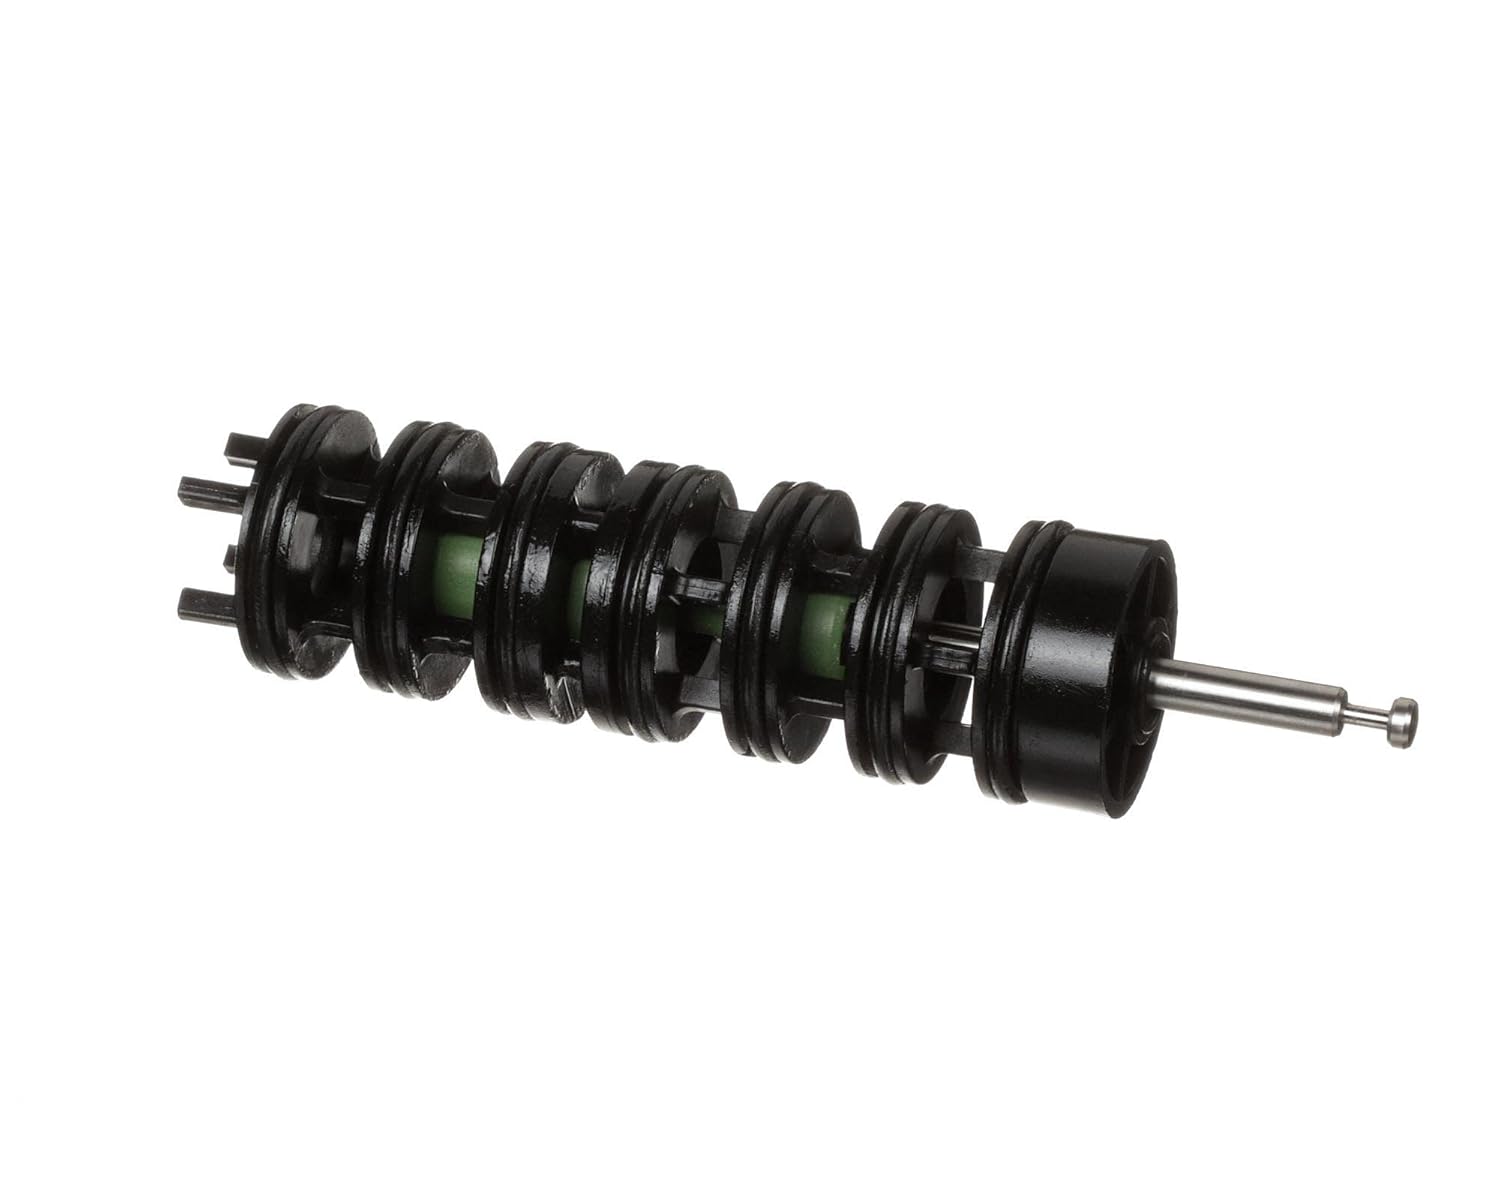
Culligan Seal Pack
Category: Industrial & Scientific
Culligan Seal Pack. This is a genuine OEM (Original Equipment Manufacturer) part. Use genuine OEM parts for safety reliability and performance.
Features: This is a genuine OEM (Original Equipment Manufacturer) part. | Use genuine OEM parts for safety reliability and performance.